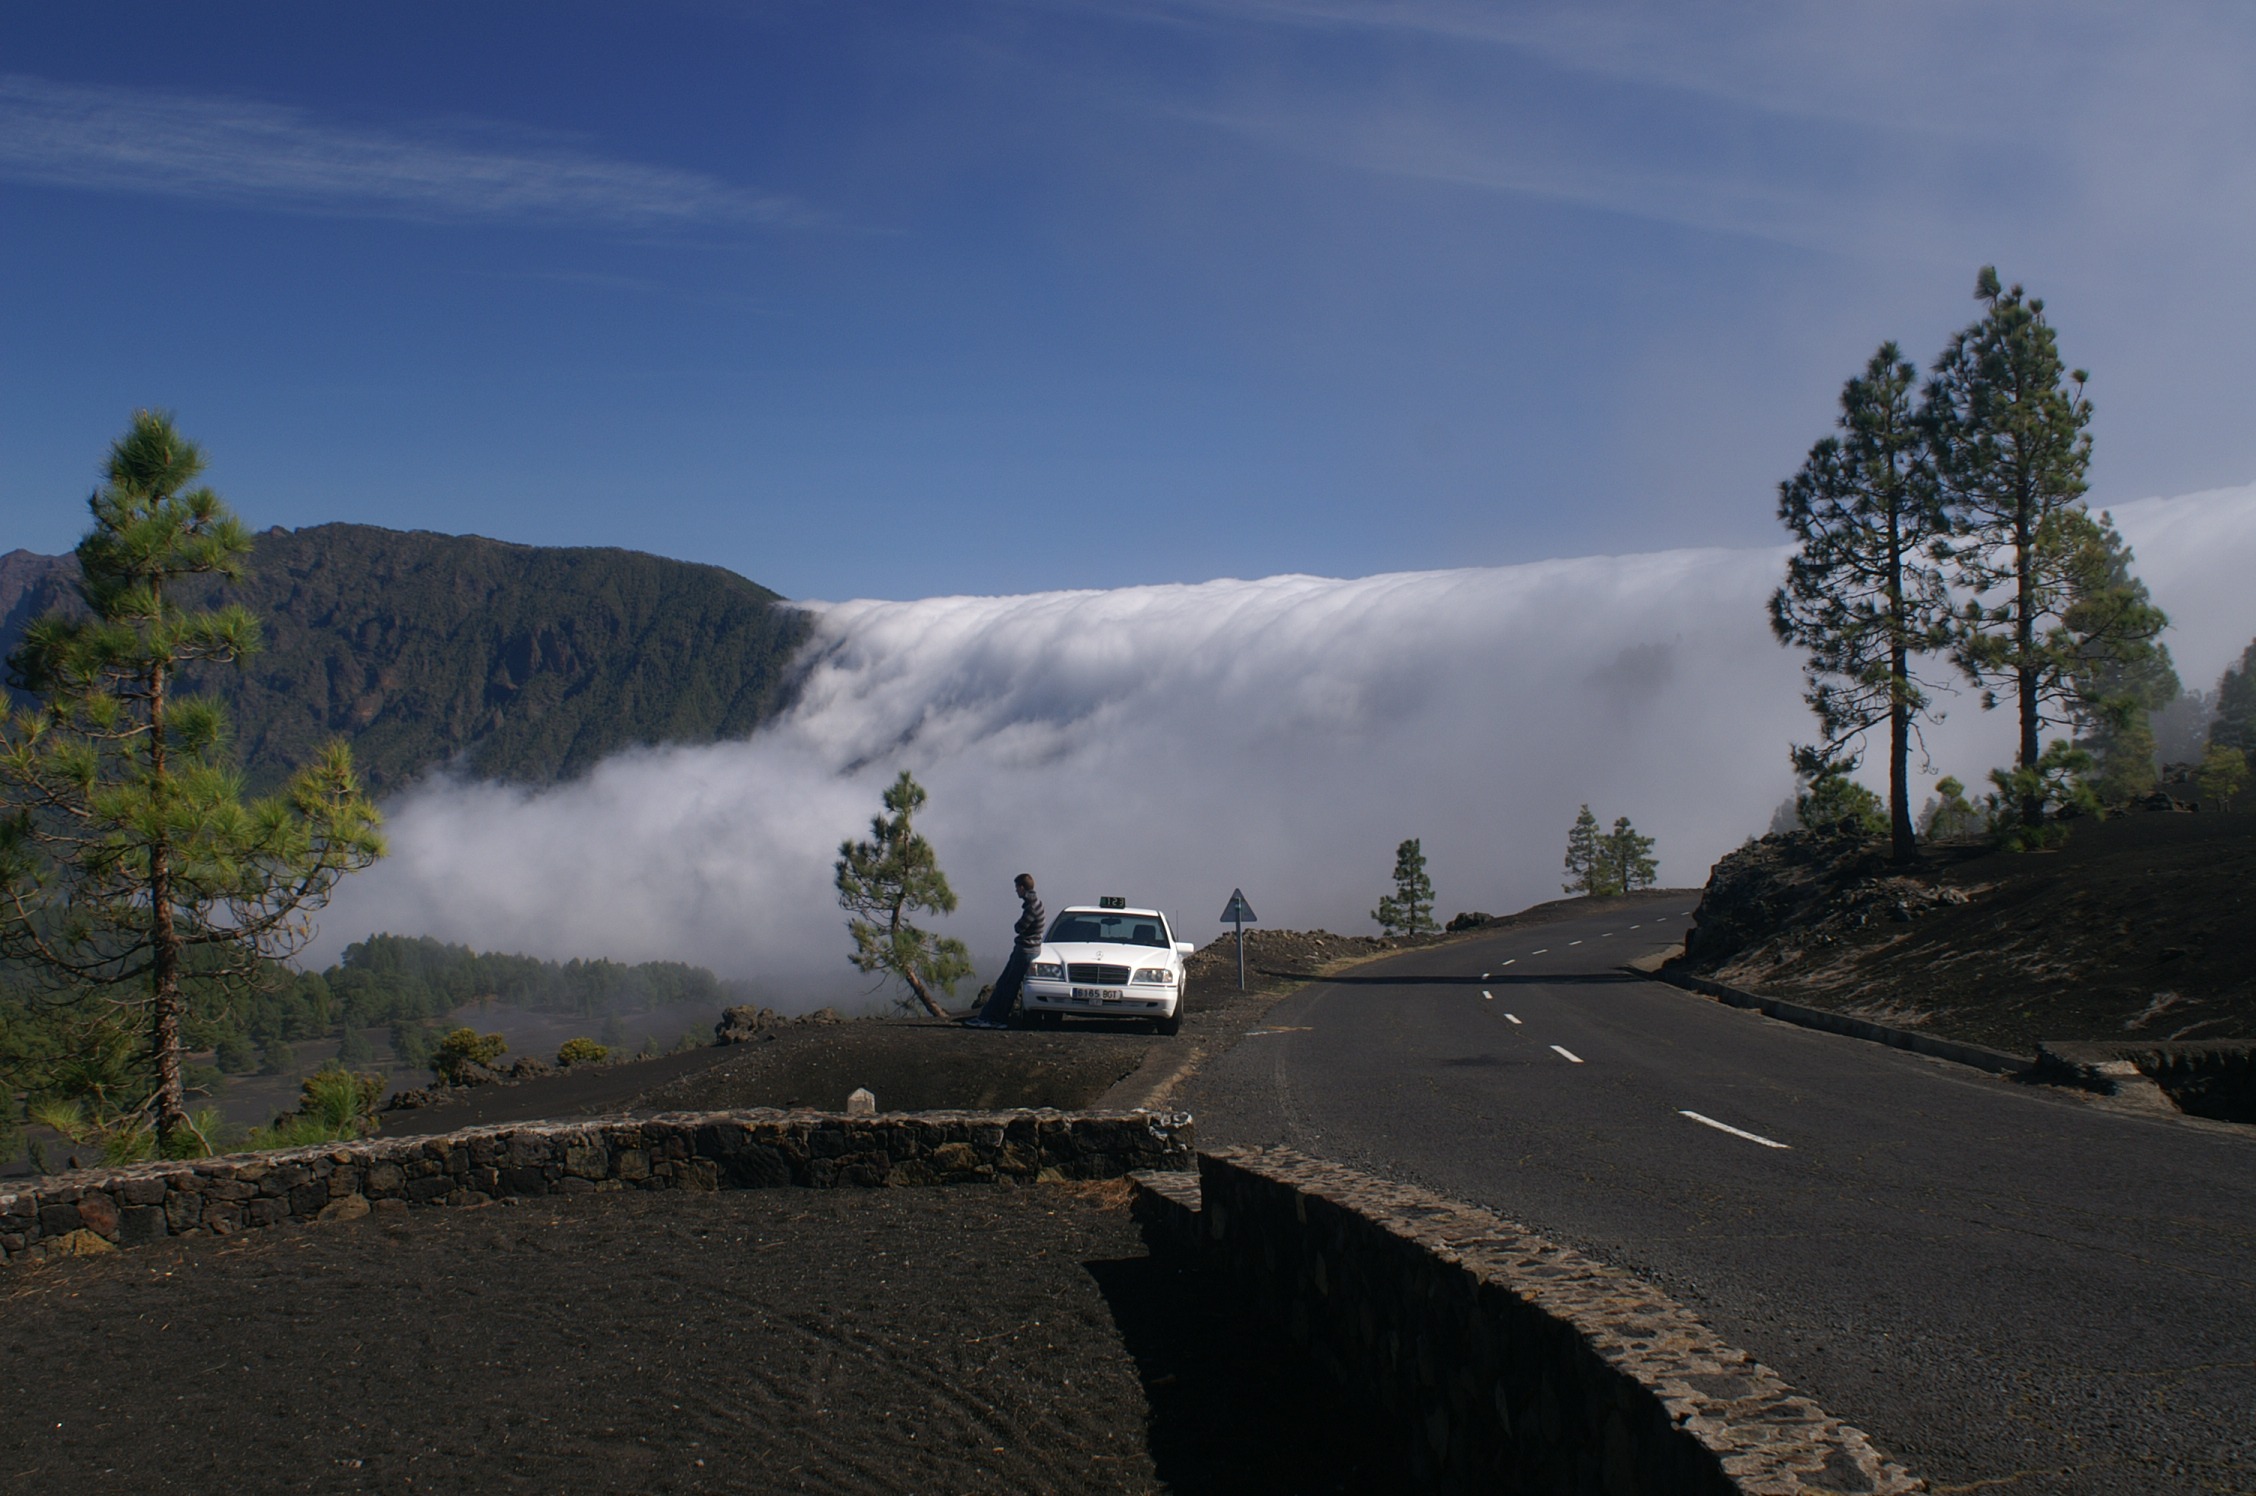
landscape, sea, coast, mountain, cloud, road, morning, hill, view, highway, mountain range, reservoir, terrain, road trip, clouds, infrastructure, resting place, canary islands, landform, la palma, atmospheric phenomenon, mountainous landforms